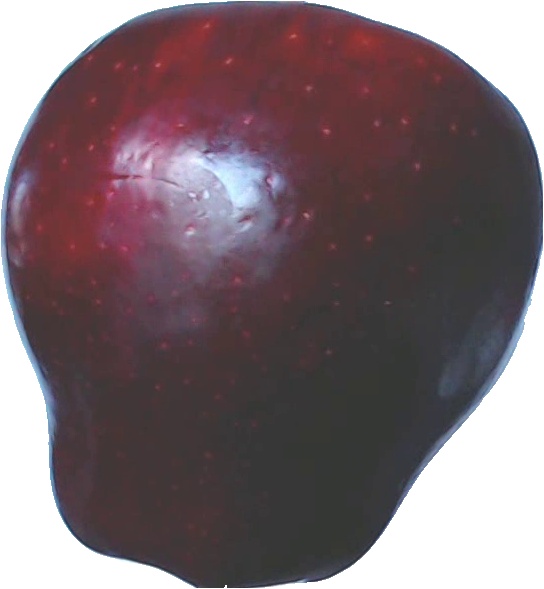
Label: apple_red_delicios_1